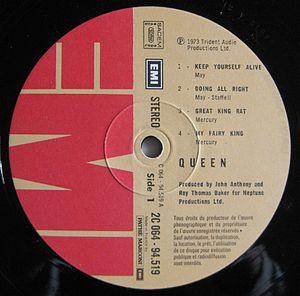
Queen est le premier album du groupe de rock britannique éponyme Queen, sorti en 1973.